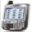
Label: telephone